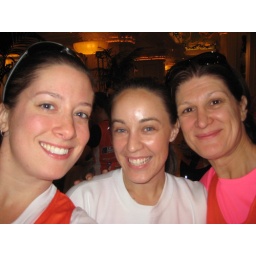
i ripped my white shirt off soon after. was already sweating despite temps in the 40's.